Stephen Delancey

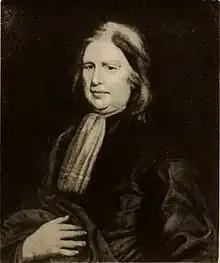

Stephen Delancey (born Étienne de Lancy; October 24, 1663 – November 18, 1741) was a French-born American merchant and politician in colonial New York who served as a member of the New York General Assembly and the Executive Council. His children, including James De Lancey and Oliver DeLancey, continued to wield great influence until the American Revolution.